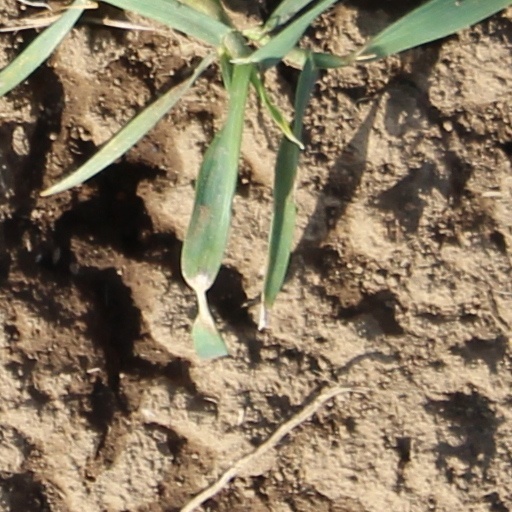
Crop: wheat